Gunbalanya, Northern Territory

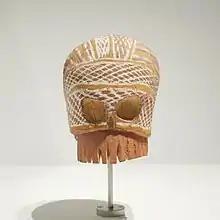
Wooden skull painted with clan designs, from Gunbalanya

Western Arnhem Land is home to some of the most significant rock art in the world.